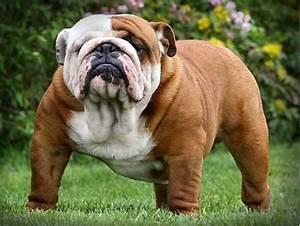
dog